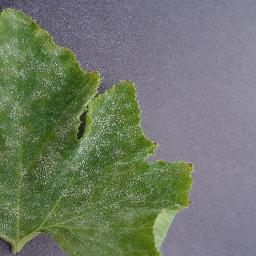
Label: Squash___Powdery_mildew